Elroy Hirsch

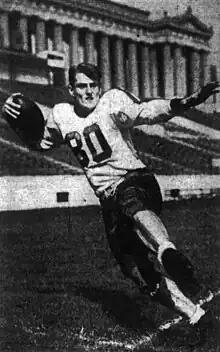
Hirsch at Soldier Field as a member of the Chicago Rockets, circa 1946

In January 1945, the Cleveland Rams selected Hirsch in the first round (fifth overall pick) of the 1945 NFL draft. In May, he announced that he would not sign a contract with the Rams, stating that he intended to return to the University of Wisconsin after his discharge from the military.